Evolution of spiders

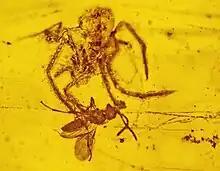
Geratonephilad attacking "Cascoscelio incassus" preserved in amber,

According to a 2020 study using a molecular clock calibrated with 27 chelicerate fossils, spiders most likely diverged from other chelicerates between 375 and 328 million years ago.